Francisco Herrera the Younger

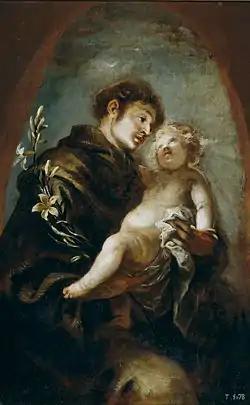
"St. Anthony of Padua", Museo del Prado.

Born in Seville, he was the second son of Francisco Herrera the Elder ("el Viejo"), and began his career under his father's instruction; but the father's violent temper at last became so intolerable that the youth fled to Rome. For six years the younger Herrera devoted himself to the study of architecture, perspective, and the antique, his aim being fresco painting.